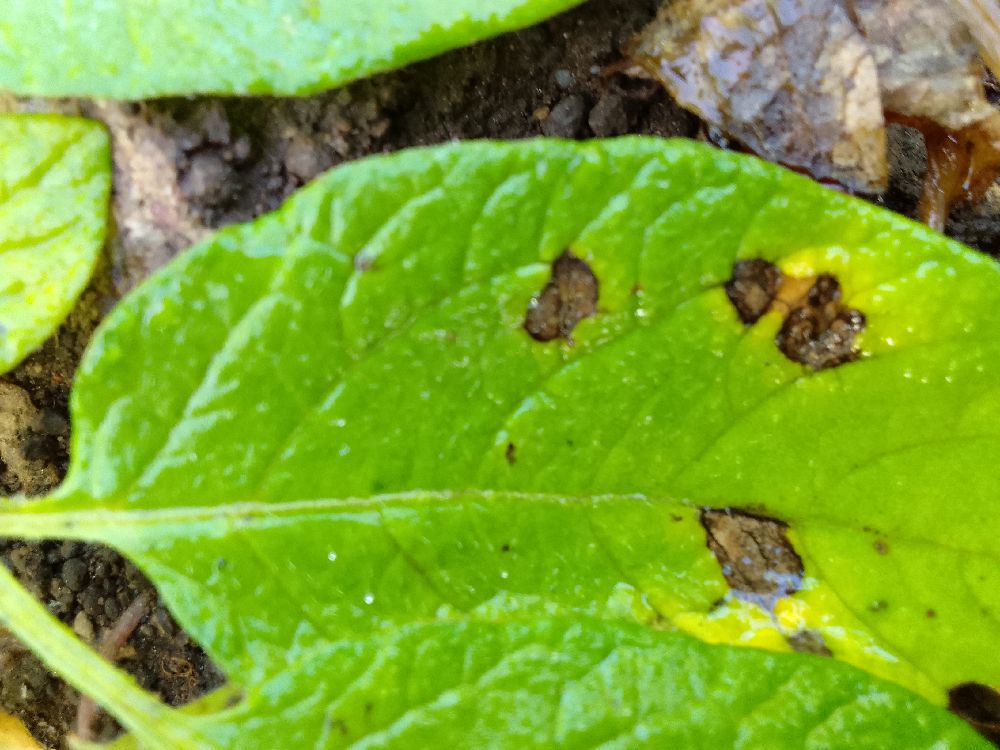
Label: Early blight